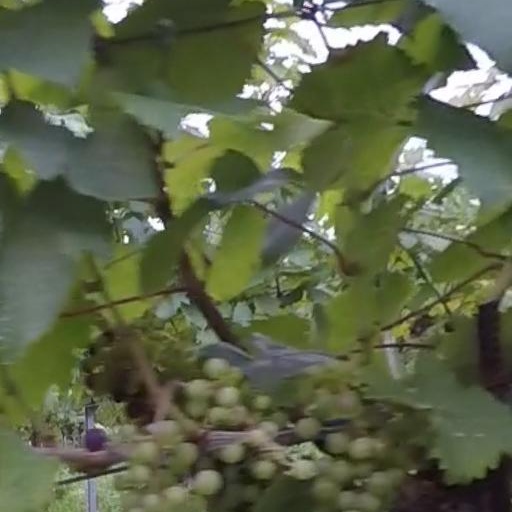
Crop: grape